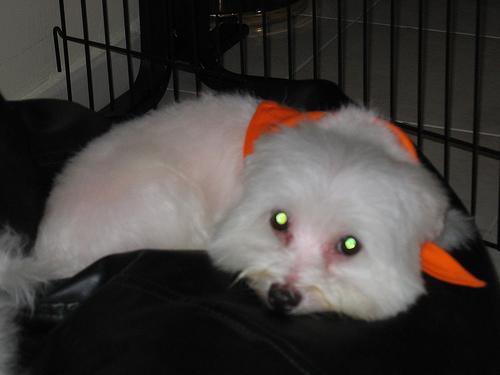
Maltese_dog